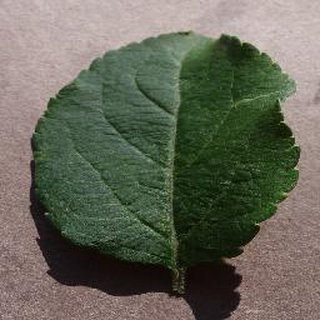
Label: healthy_apple